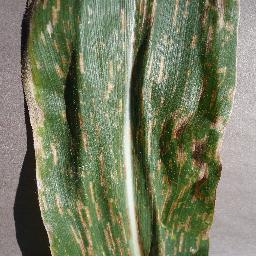
Label: Corn_(Maize)___Gray_Leaf_Spot_(Cercospora)